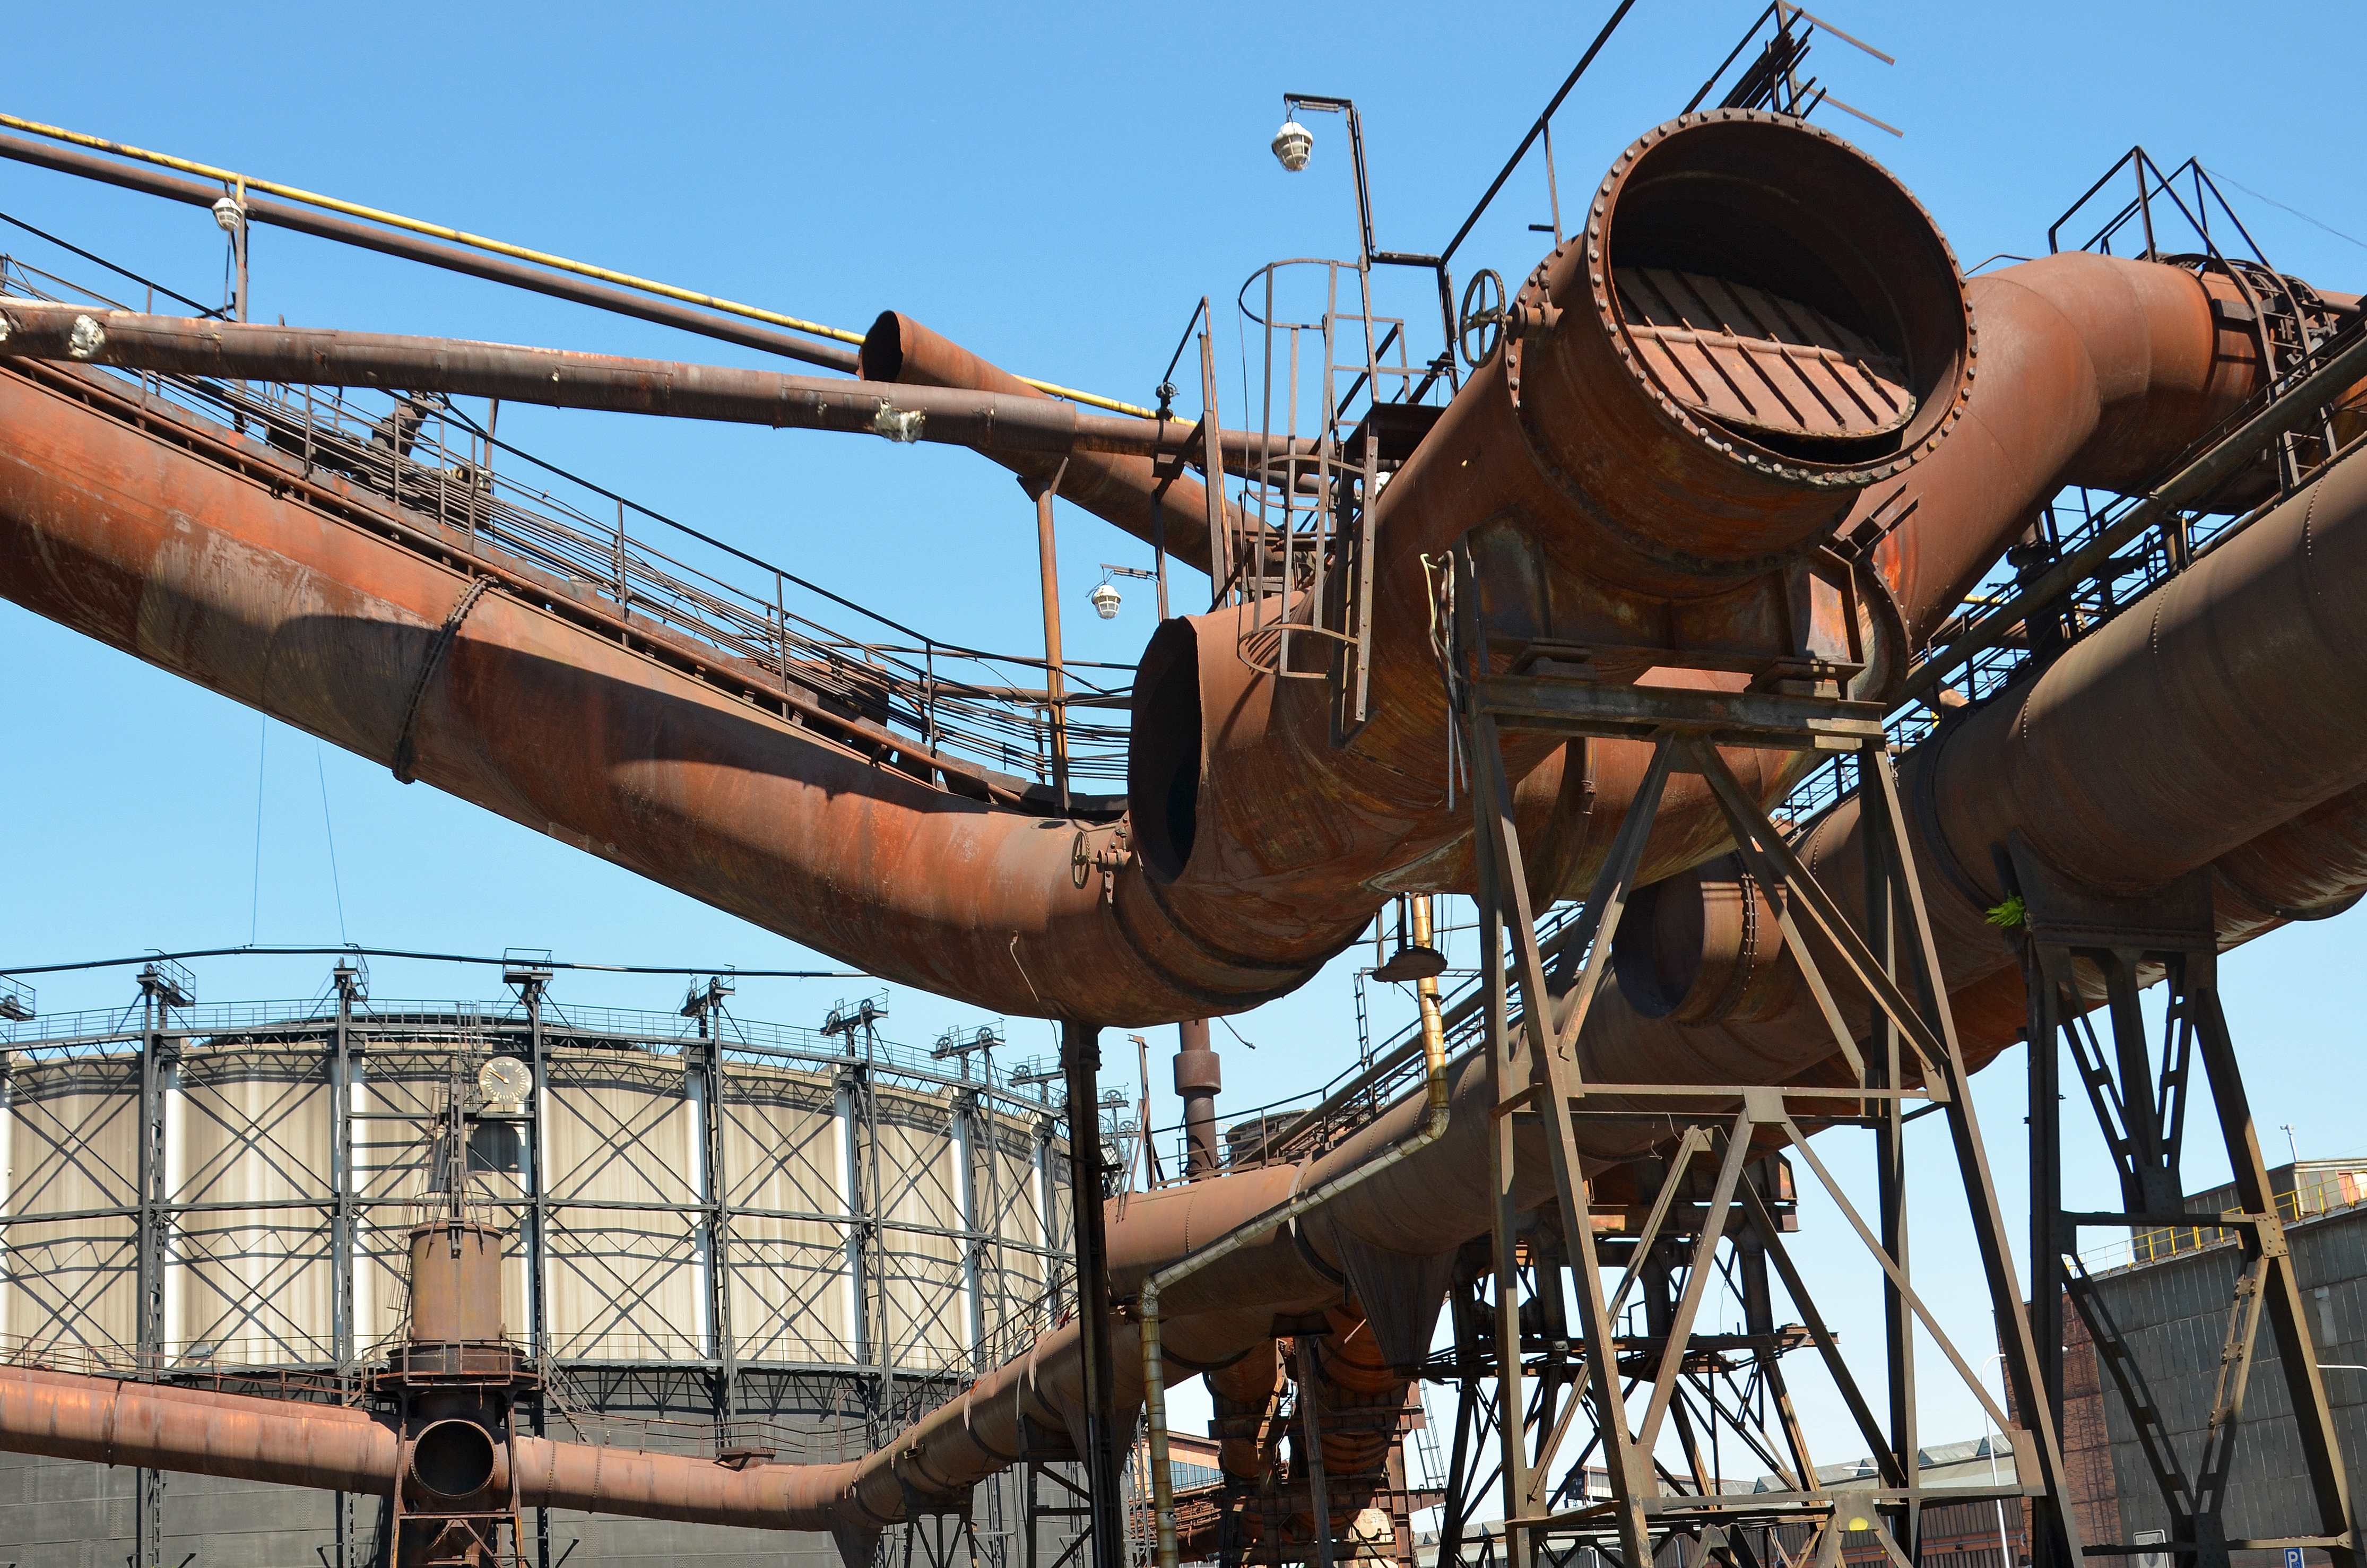
hut, vehicle, industry, iron, ostrava, melting iron, the production of iron, gas reservoir